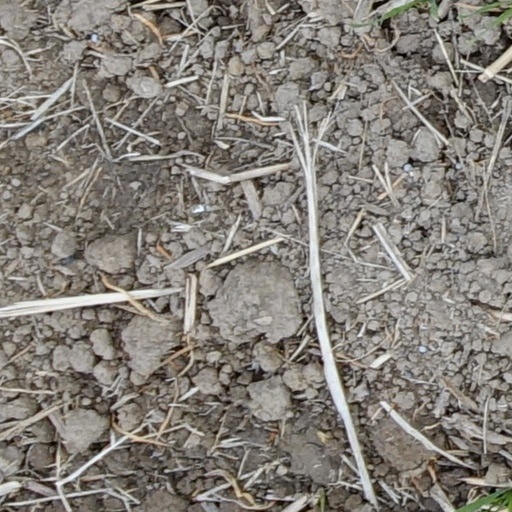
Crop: wheat